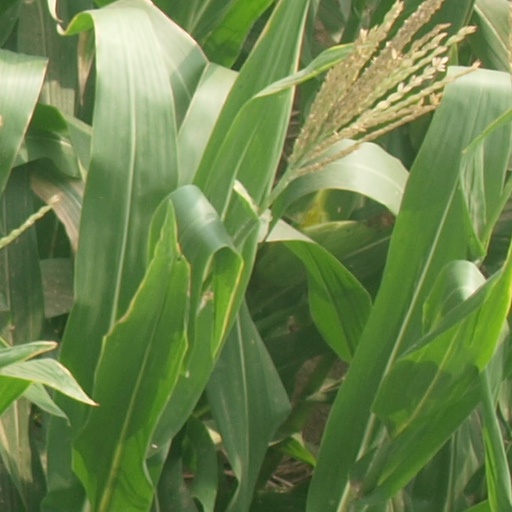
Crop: maize; corn